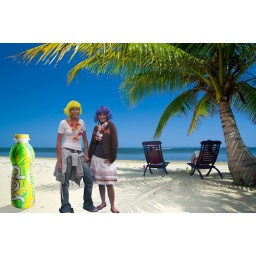
Relaxing under a palm tree on remote beach